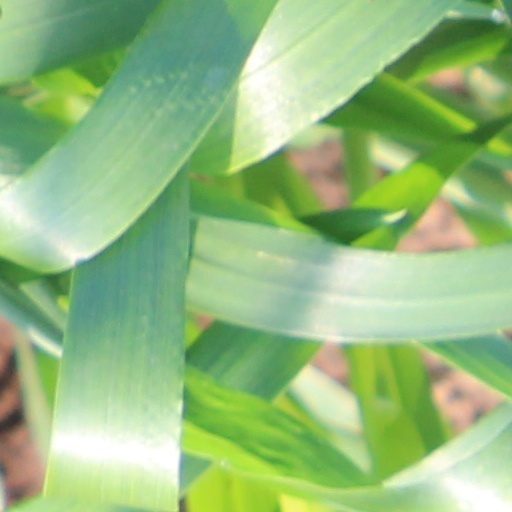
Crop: wheat